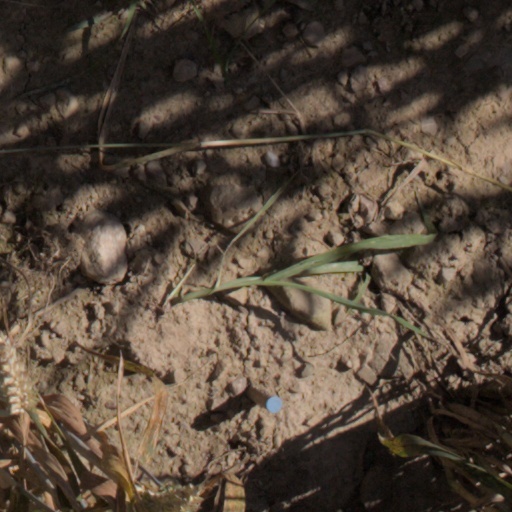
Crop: wheat